Hotel Rogers

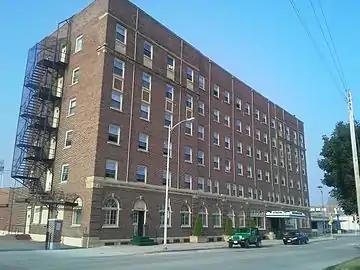

Hotel Rogers is a historic structure located in Beaver Dam, Wisconsin, whose construction was headed by Fred Rogers in 1927-28. The site was formerly occupied by Roedl, Jacobs and Hall, a lumber, building materials and fuel store which was razed in 1924 to build the hotel. Rogers who was then president of the Malleable Iron Range Company, built the 6 story hotel to cater to tourists and the salesmen that frequently visited the city. Additional floor space on the sixth level was added in 1931. This building was operated as a hotel by his daughter, Ann Rogers-Pfieffer until 1987.